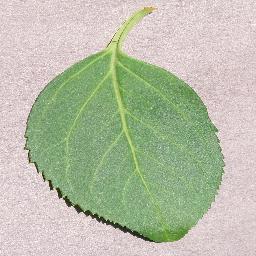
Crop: cherry
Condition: (including_sour)_healthy